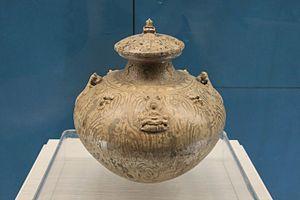
Pot à couvercle (hu) avec le Bouddha assis sur le trône aux lions en relief. Décor peint et reliefs sous glaçure transparente. Époque des Trois Royaumes, Wu (222-280) (ou Jin de l'Ouest). H. 32.1 cm. Mis au jour en 1983 d'une tombe dans le village de Changgang (Changgangcun), Yuhuatai xiang, Nanjing city, Jiangsu. Collection du Nanjing city Museum ou du Henan Provincial Museum Ref.
Le royaume de Wu, connu également sous le nom Sun Wu, est l’un des royaumes de la période des Trois Royaumes en lutte pour le contrôle de la Chine après la chute de la dynastie Han.
Introduit en Chine au milieu du Iᵉʳ siècle, le bouddhisme y est devenu à partir de la fin du IIIᵉ siècle l’un des trois principaux courants idéologiques et spirituels avec le confucianisme et le taoïsme, tout en y poursuivant son évolution. À l'exception de certaines influences vajrayana ou hinayana, les principaux courants actuels des bouddhismes japonais, coréen et vietnamien proviennent d'écoles mahayana qui sont nées ou ont pris leur essor en Chine.
La période des « Trois Royaumes » est une période de l'histoire chinoise qui commence en 220, après la chute de la dynastie Han et s'achève avec la réunification de la Chine par la dynastie des Jin occidentaux, en 280. Les Trois Royaumes sont ceux de Wei au nord le long du fleuve Jaune, de Wu dans le sud-est, et de Shu au sud-ouest dans le bassin du Sichuan.